Cruiseferry

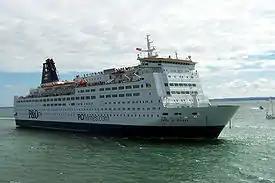
"Pride of Bilbao" (now "Moby Orli"), an archetypical cruiseferry. Built for Rederi AB Slite for the Baltic cruise market and operated until 2010 by P&O Ferries between Portsmouth in the UK and Bilbao in the Basque Country, Spain. She was sold by Irish Continental Group at the end of her charter to P&O Ferries in 2010 and the operated for St. Peter Line among Stockholm, Tallinn, Helsinki and Saint Petersburg, before being moved to Italy.

A cruiseferry or cruise ferry is a ship that combines the features of a cruise ship and a Ro-Pax ferry. Many passengers travel with the ships for the cruise experience, staying only a few hours at the destination port or not leaving the ship at all, while others use the ships as means of transportation. Some operators prefer to refer to them as "cruise ships with car decks."